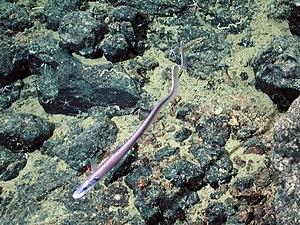
Au sens strict, la faune abyssale désigne l'ensemble des animaux vivant dans la zone abyssale des océans, c'est-à-dire vivant entre 4 000 et 6 000 m de profondeur. Toutefois, dans l'usage courant, l'expression faune abyssale désigne généralement l'ensemble des espèces vivant à partir de 200 mètres de profondeur et au-delà. À ces profondeurs, les caractéristiques de l'environnement sont très difficiles : la pression de l'eau est très élevée, la température est très basse et quasi constante, l'oxygène n'est disponible qu'en quantité très limitée, la nourriture est très rare et, surtout, la lumière venant du soleil ne pénètre pratiquement plus : c'est la zone dite aphotique, elle-même divisée en zones mésale, bathyale, abyssale et hadale. La photosynthèse y étant difficile, les végétaux ne peuvent s'y développer ; cet environnement est donc seulement occupé par des animaux et certains microorganismes non végétaux.
Aldrovandia est un genre de poissons de la famille des Halosauridae.
Les halosaures ou halosauridés forment une famille de poisson téléostéen de l'ordre des Albuliformes, vivant dans les abysses.